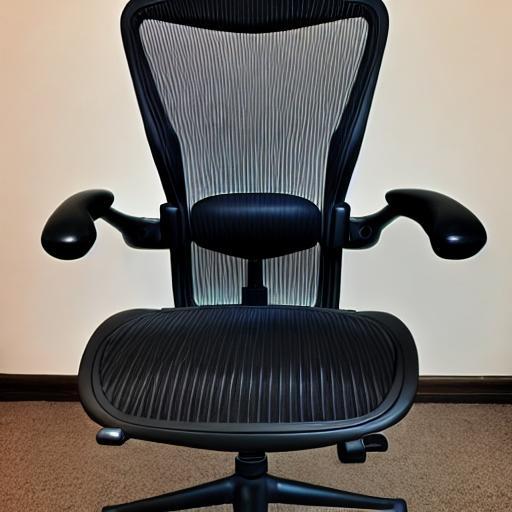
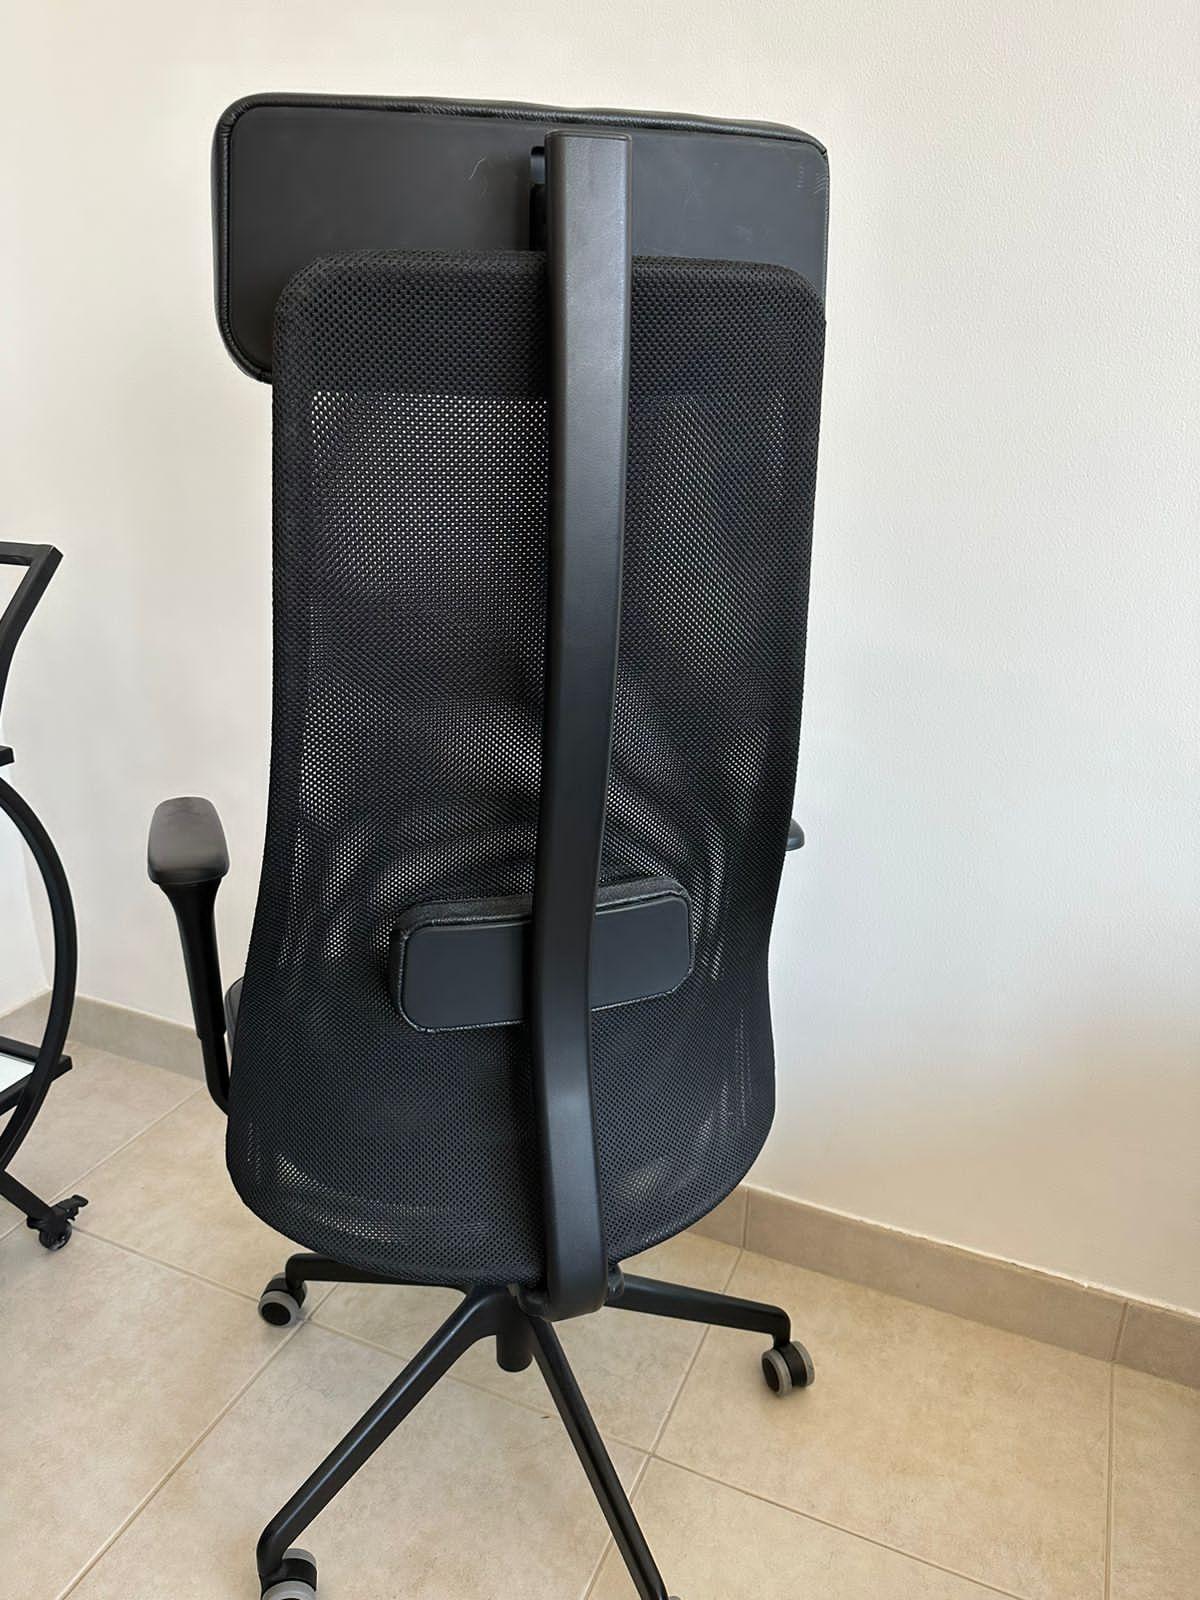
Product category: items_chair
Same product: no